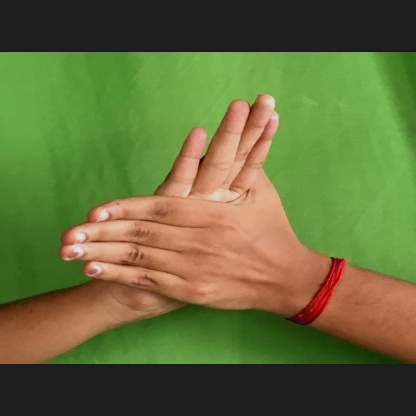
Mudra: Chakra